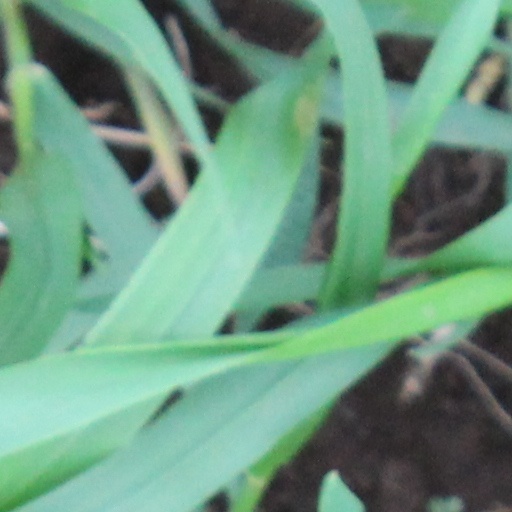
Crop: wheat